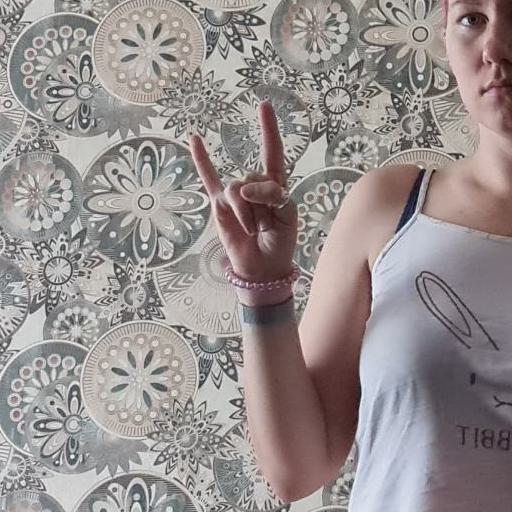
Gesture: rock